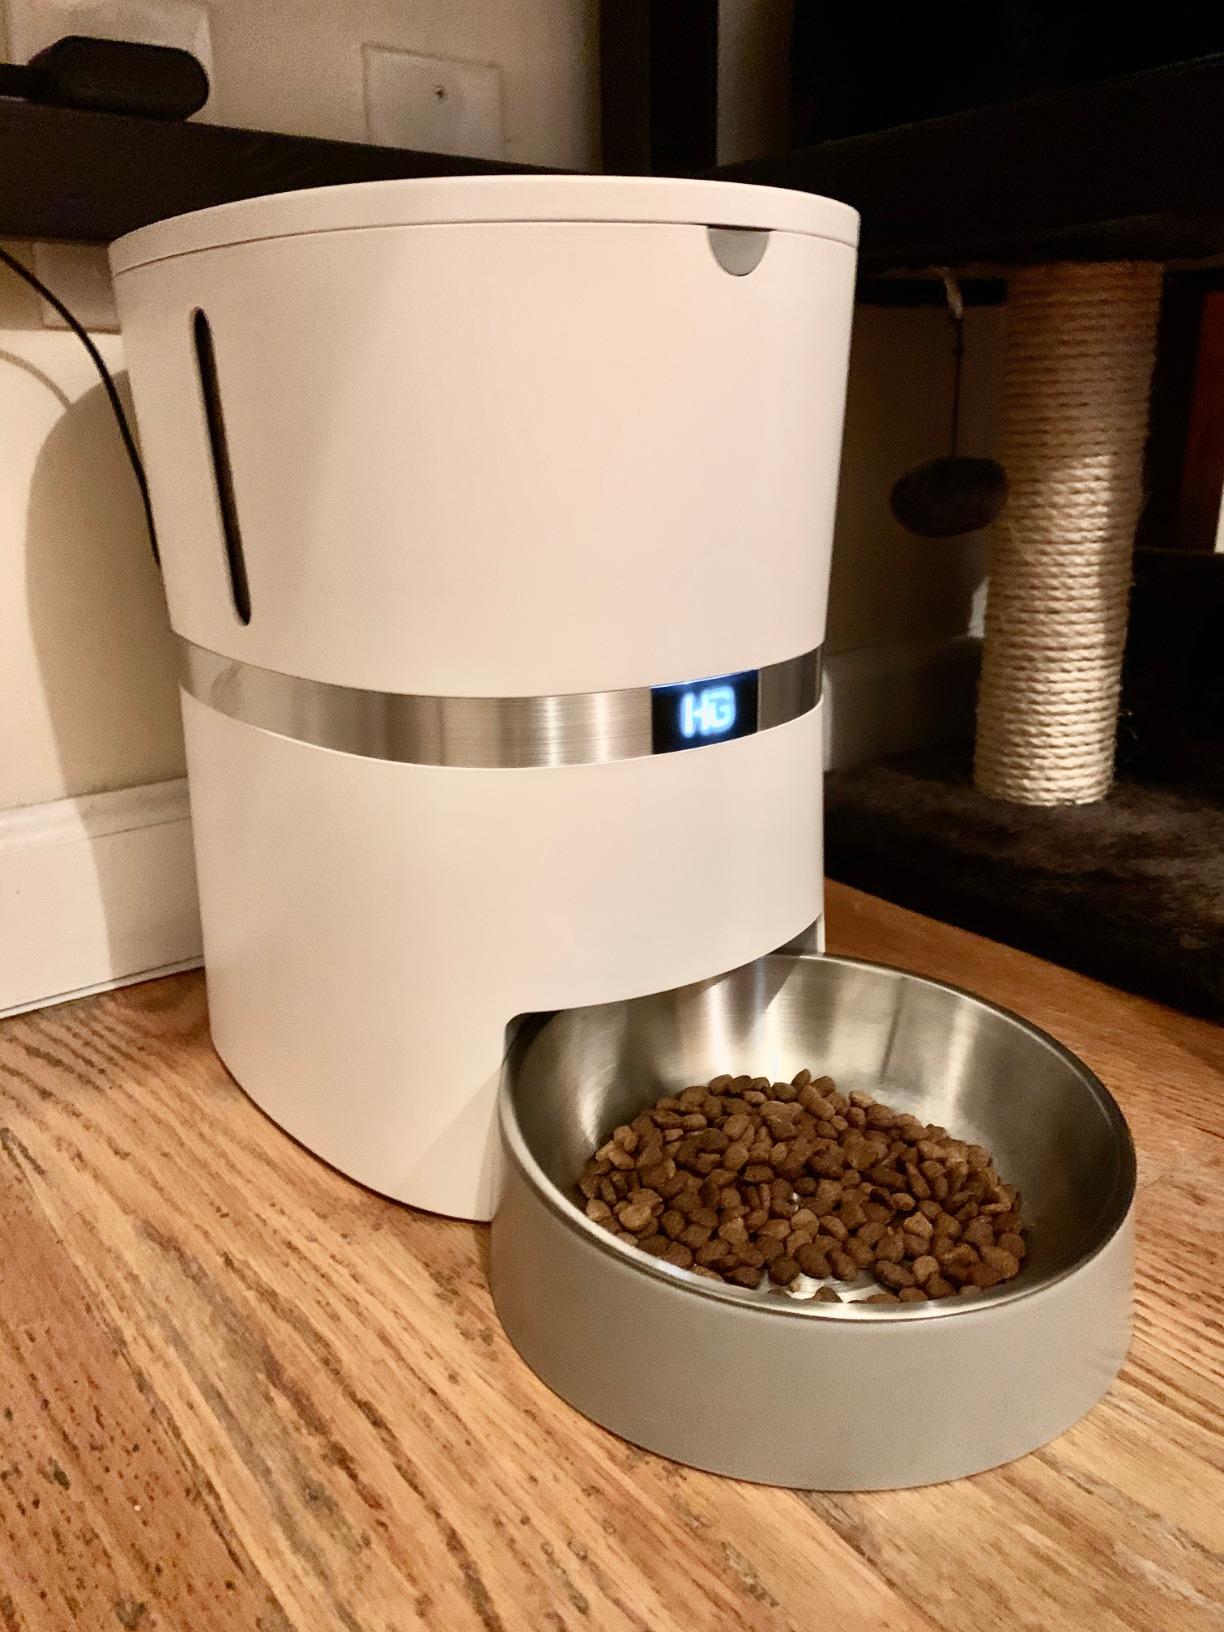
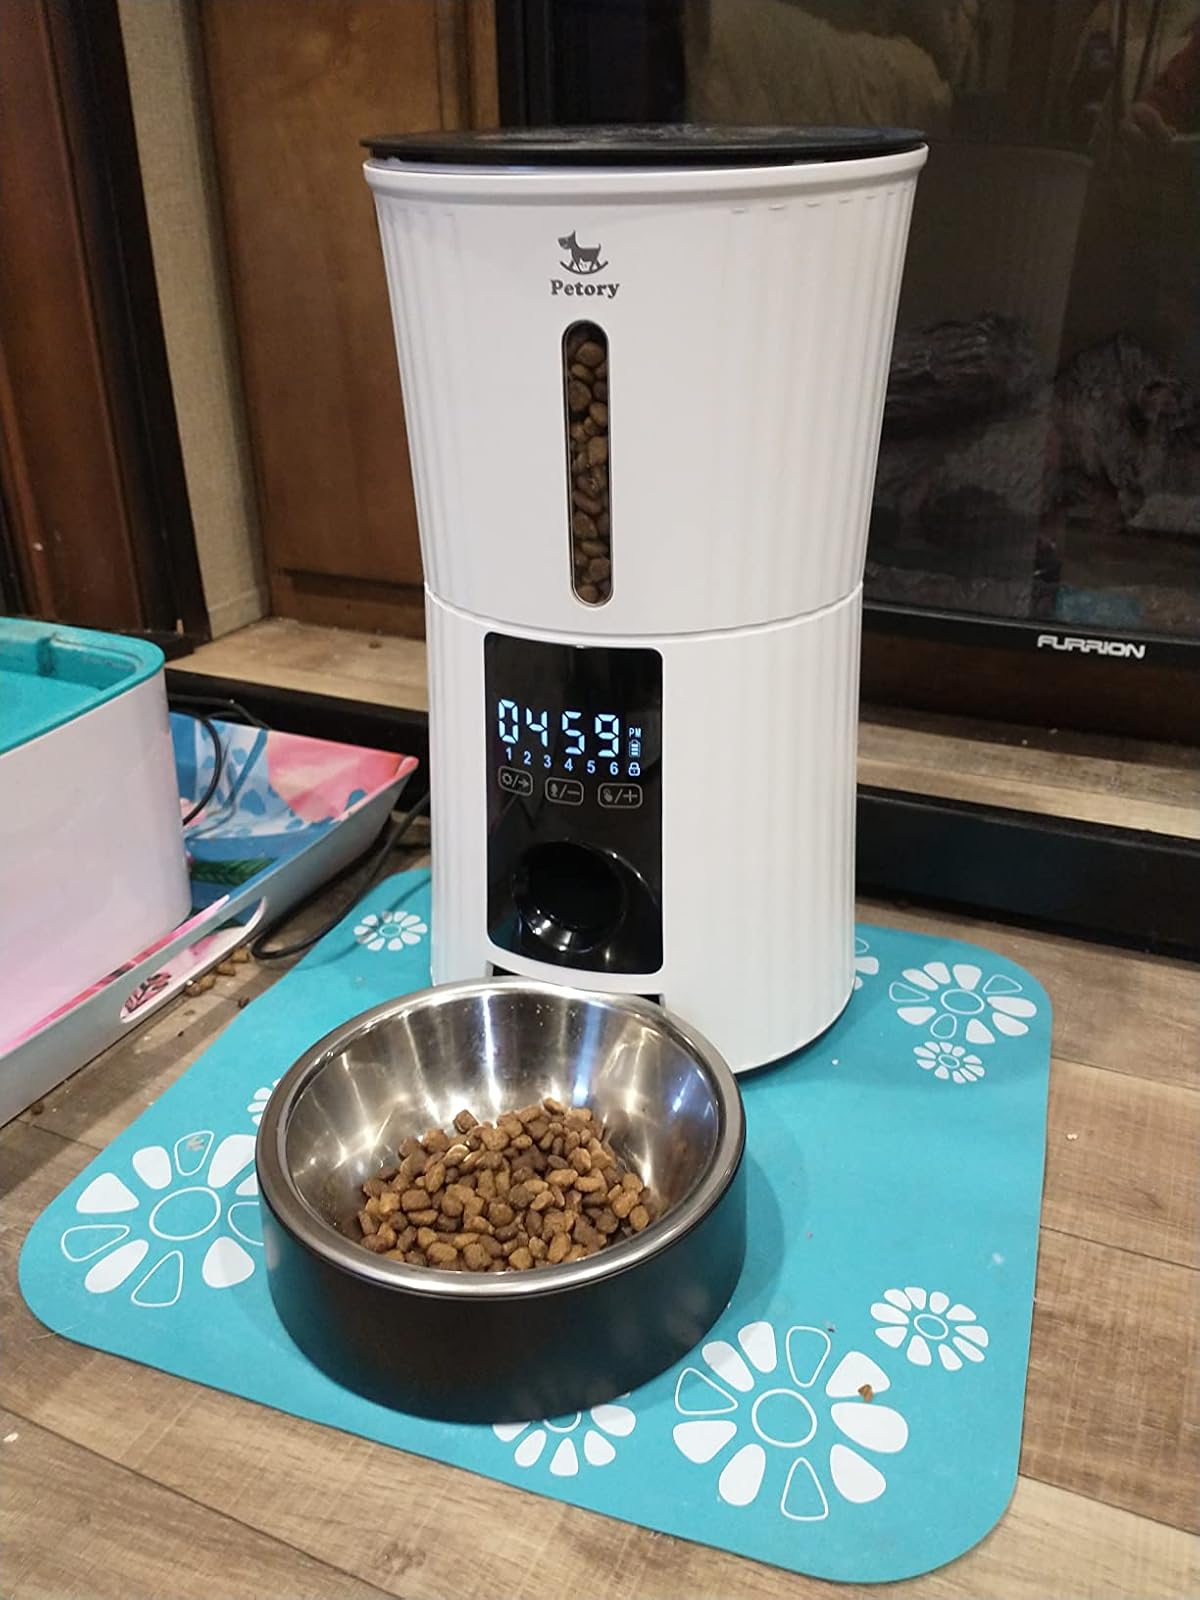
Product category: items_feeder
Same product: no